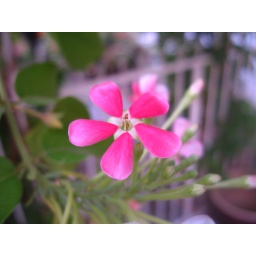
nice flower taken in the garden at home